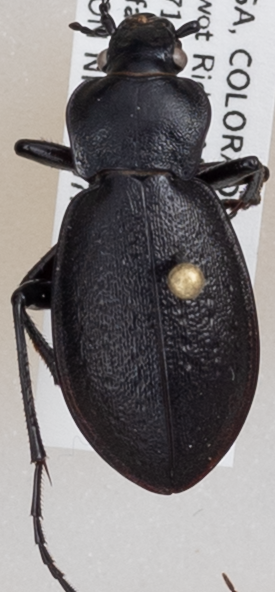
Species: Carabus taedatus
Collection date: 2019-08-13
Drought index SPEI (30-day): -0.03
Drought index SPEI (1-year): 0.32
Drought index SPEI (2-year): -0.32